1906 Vanderbilt Commodores football team

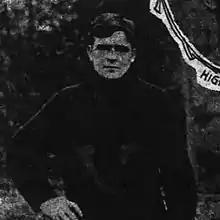
Honus Craig

Vanderbilt easily beat Mississippi 29–0. Like McGugin, Mississippi's coach Thomas S. Hammond was a Michigan alumnus. One account reads: "whatever hopes the spectators had of seeing a close and exciting football game today when Vanderbilt faced Mississippi were shattered in the very first five minutes of play." The stars of the contest were Dan Blake and Honus Craig. Mississippi failed to gain a single first down. Umpire Henry D. Phillips kicked Joe Pritchard out of the contest for roughing.